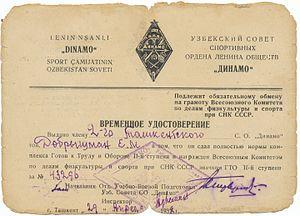
Prêt pour le travail et la défense de l'URSS (Tachkent), 1938.